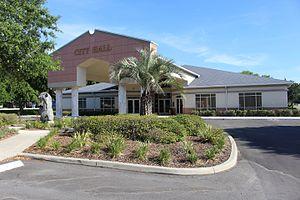
Saint Augustine Beach est une ville américaine de l’État de Floride, située dans le comté de Saint Johns.